College Park Industries

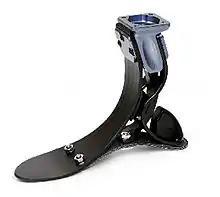
The Soleus foot.

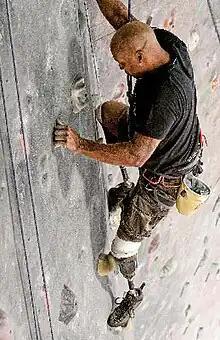
Bilateral lower-limb amputee Reggie Showers rock climbing on Trustep feet.

College Park Industries is a prosthetics manufacturer headquartered in Warren, Michigan. The company was founded in 1988 after a local machinist set out to create the world's most anatomically correct prosthetic foot.